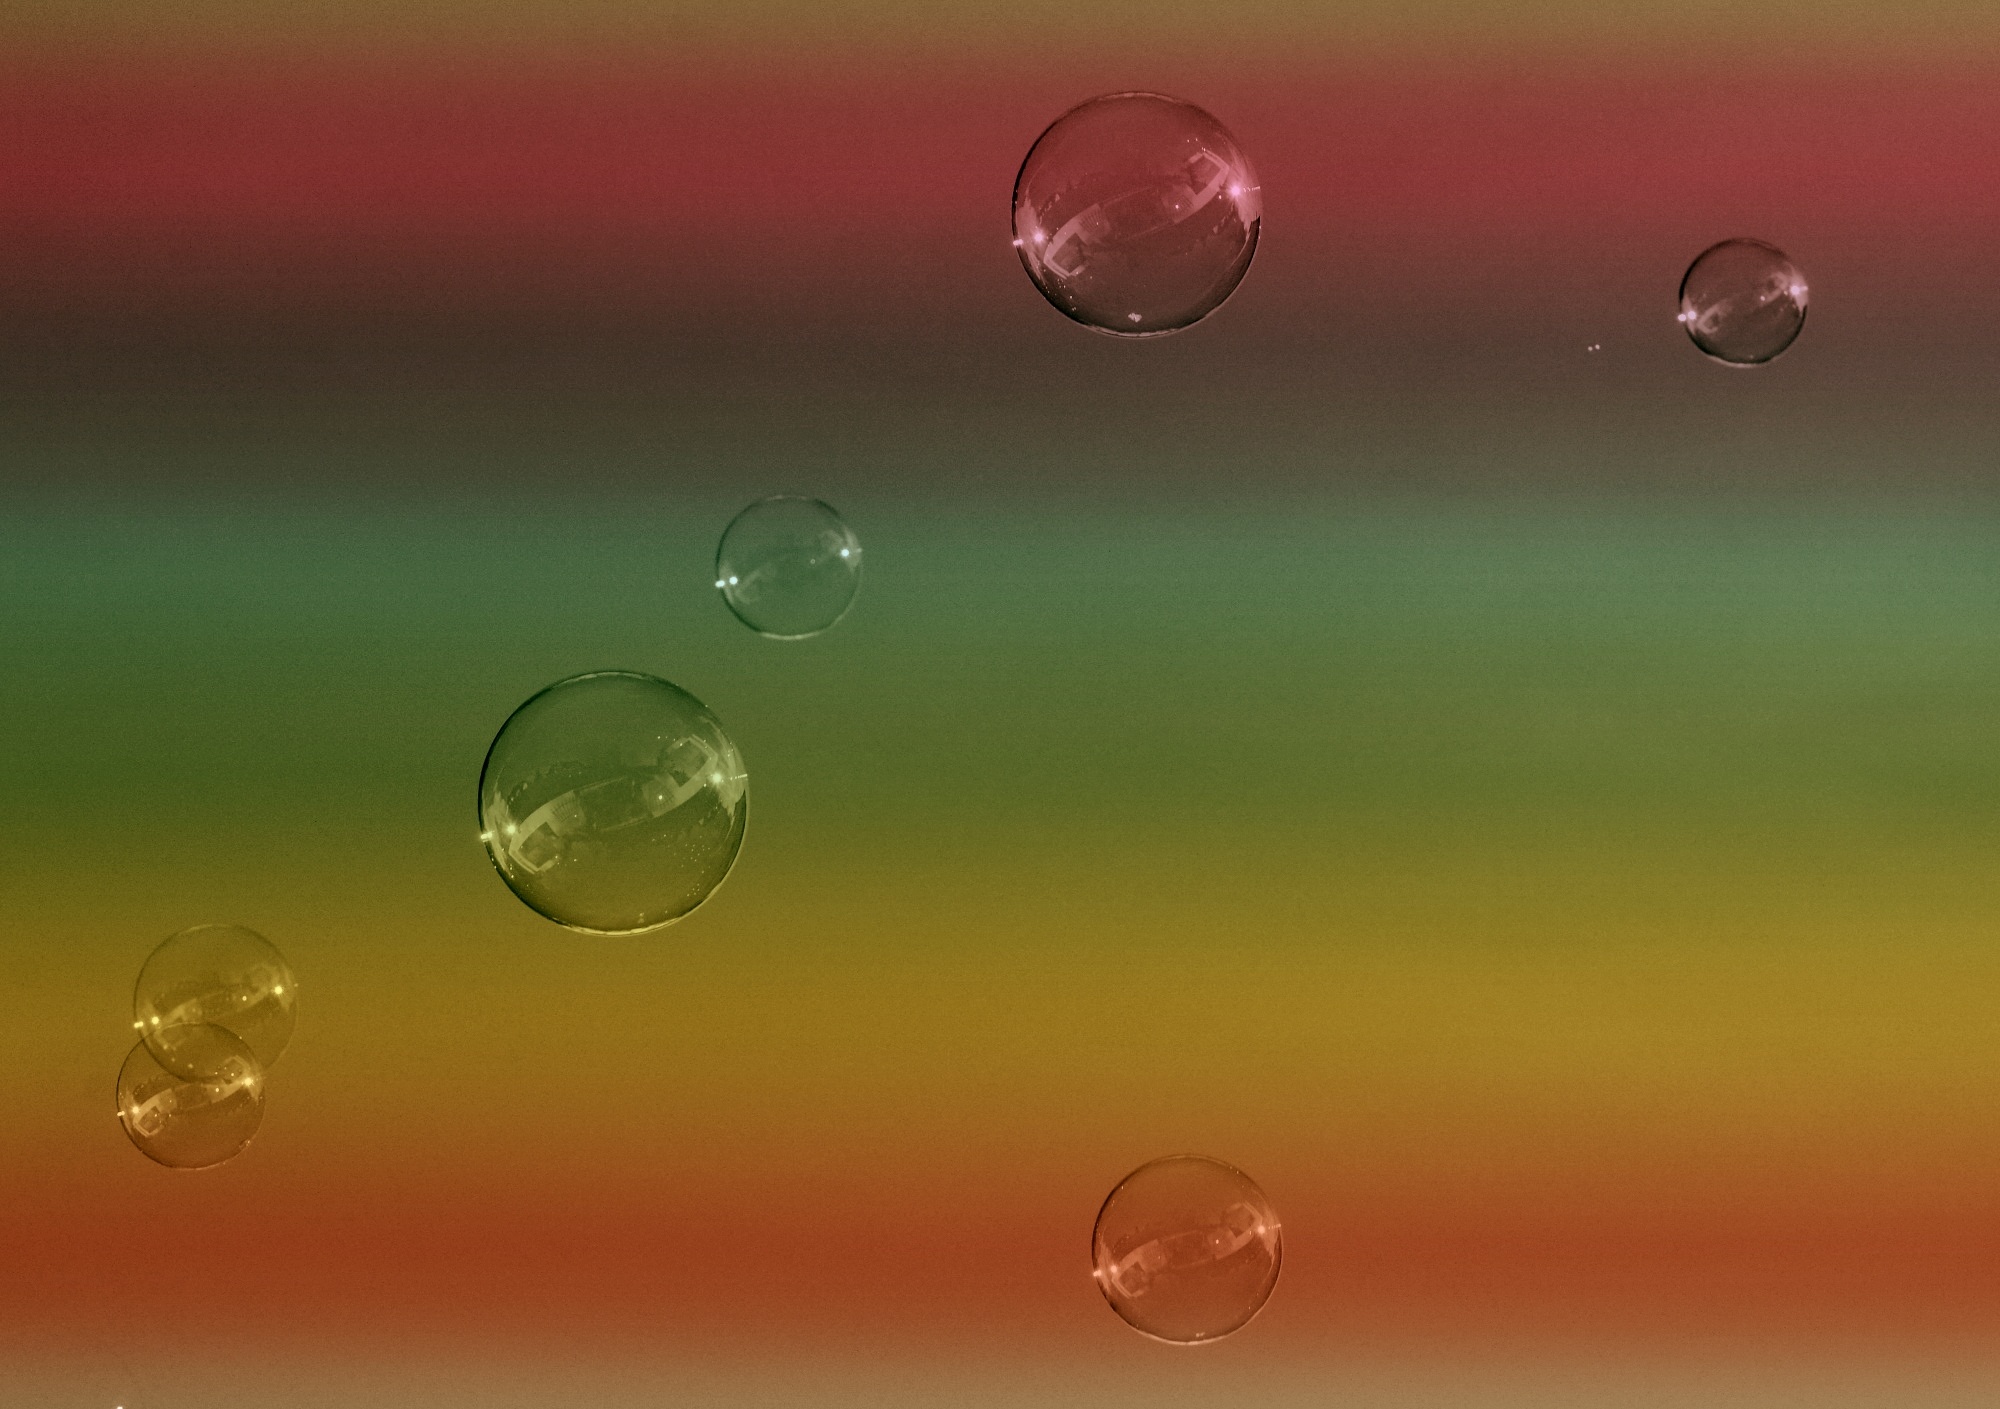
water, drop, dew, sunlight, leaf, petal, reflection, float, colorful, circle, close up, balls, mirroring, moisture, macro photography, soap bubbles, make soap bubbles, soapy water, computer wallpaper, liquid bubble